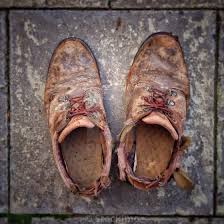
Waste category: shoes